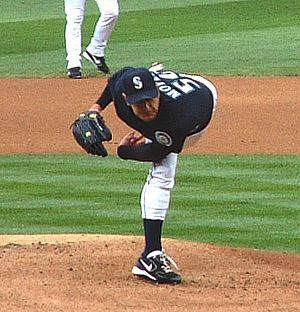
Jamie Moyer est un ancien lanceur gaucher de baseball.